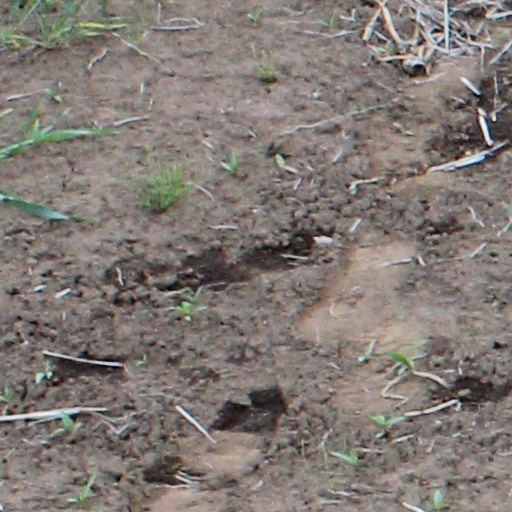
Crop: wheat